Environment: real
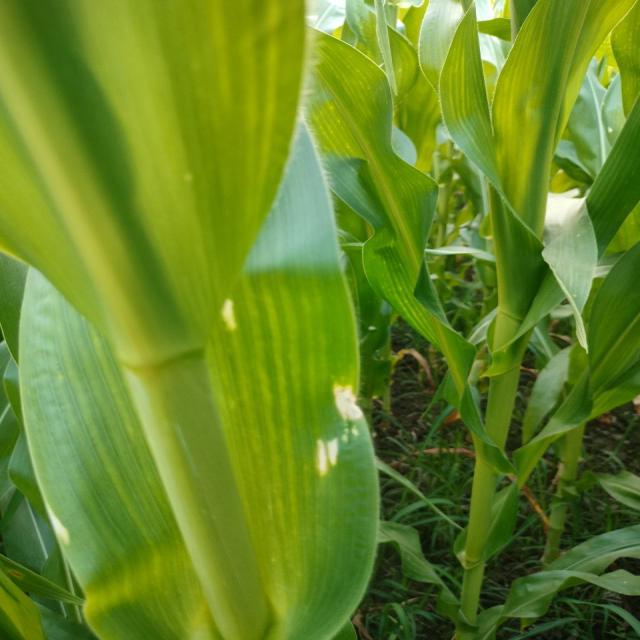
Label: northern_corn_leaf_blight